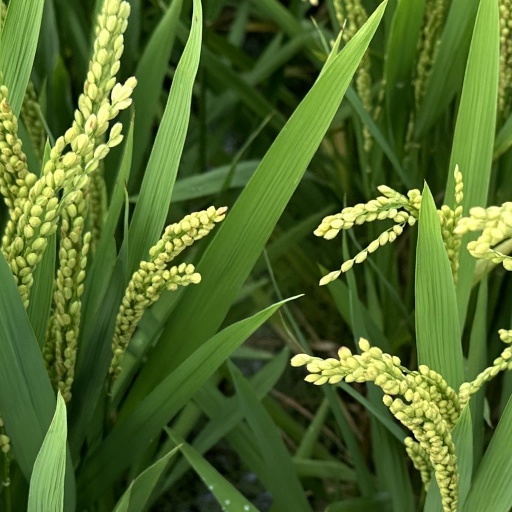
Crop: rice